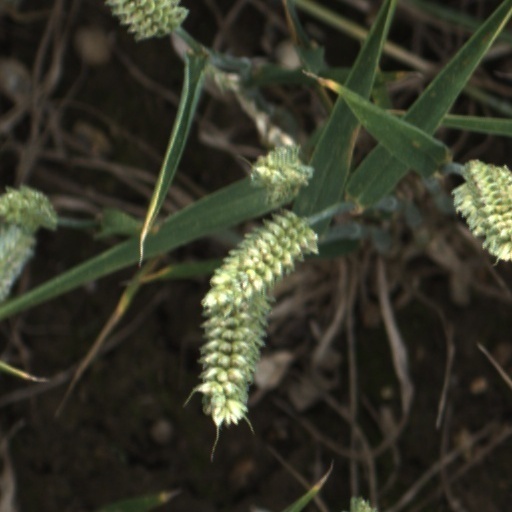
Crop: wheat